Masajiro Furuya

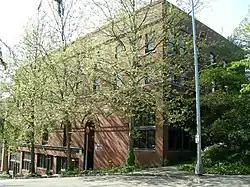
The Nippon Kan Building, built 1909–1910, depicted here in 2007.

The summer house may have been Furuya's only personal extravagance. Most of the year he and his family lived on the upper floor of the company boarding house and he ate a simple, largely traditional Japanese diet. Even the summer house with its commanding view, surrounded on three sides by a verandah, was quite modest on the inside. The interior of the second floor was never finished or used.